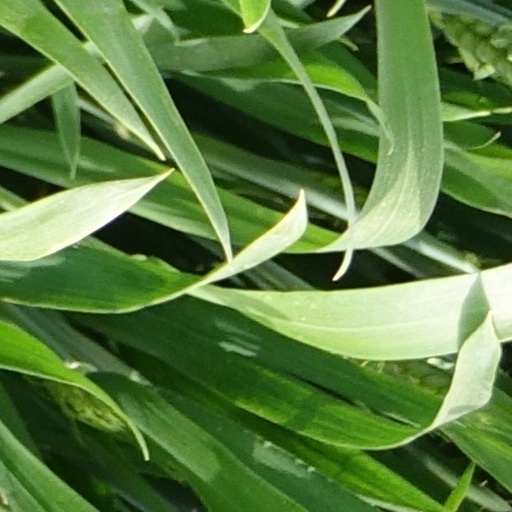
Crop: wheat